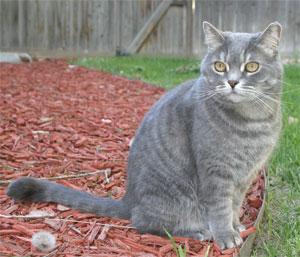
Breed: British Shorthair